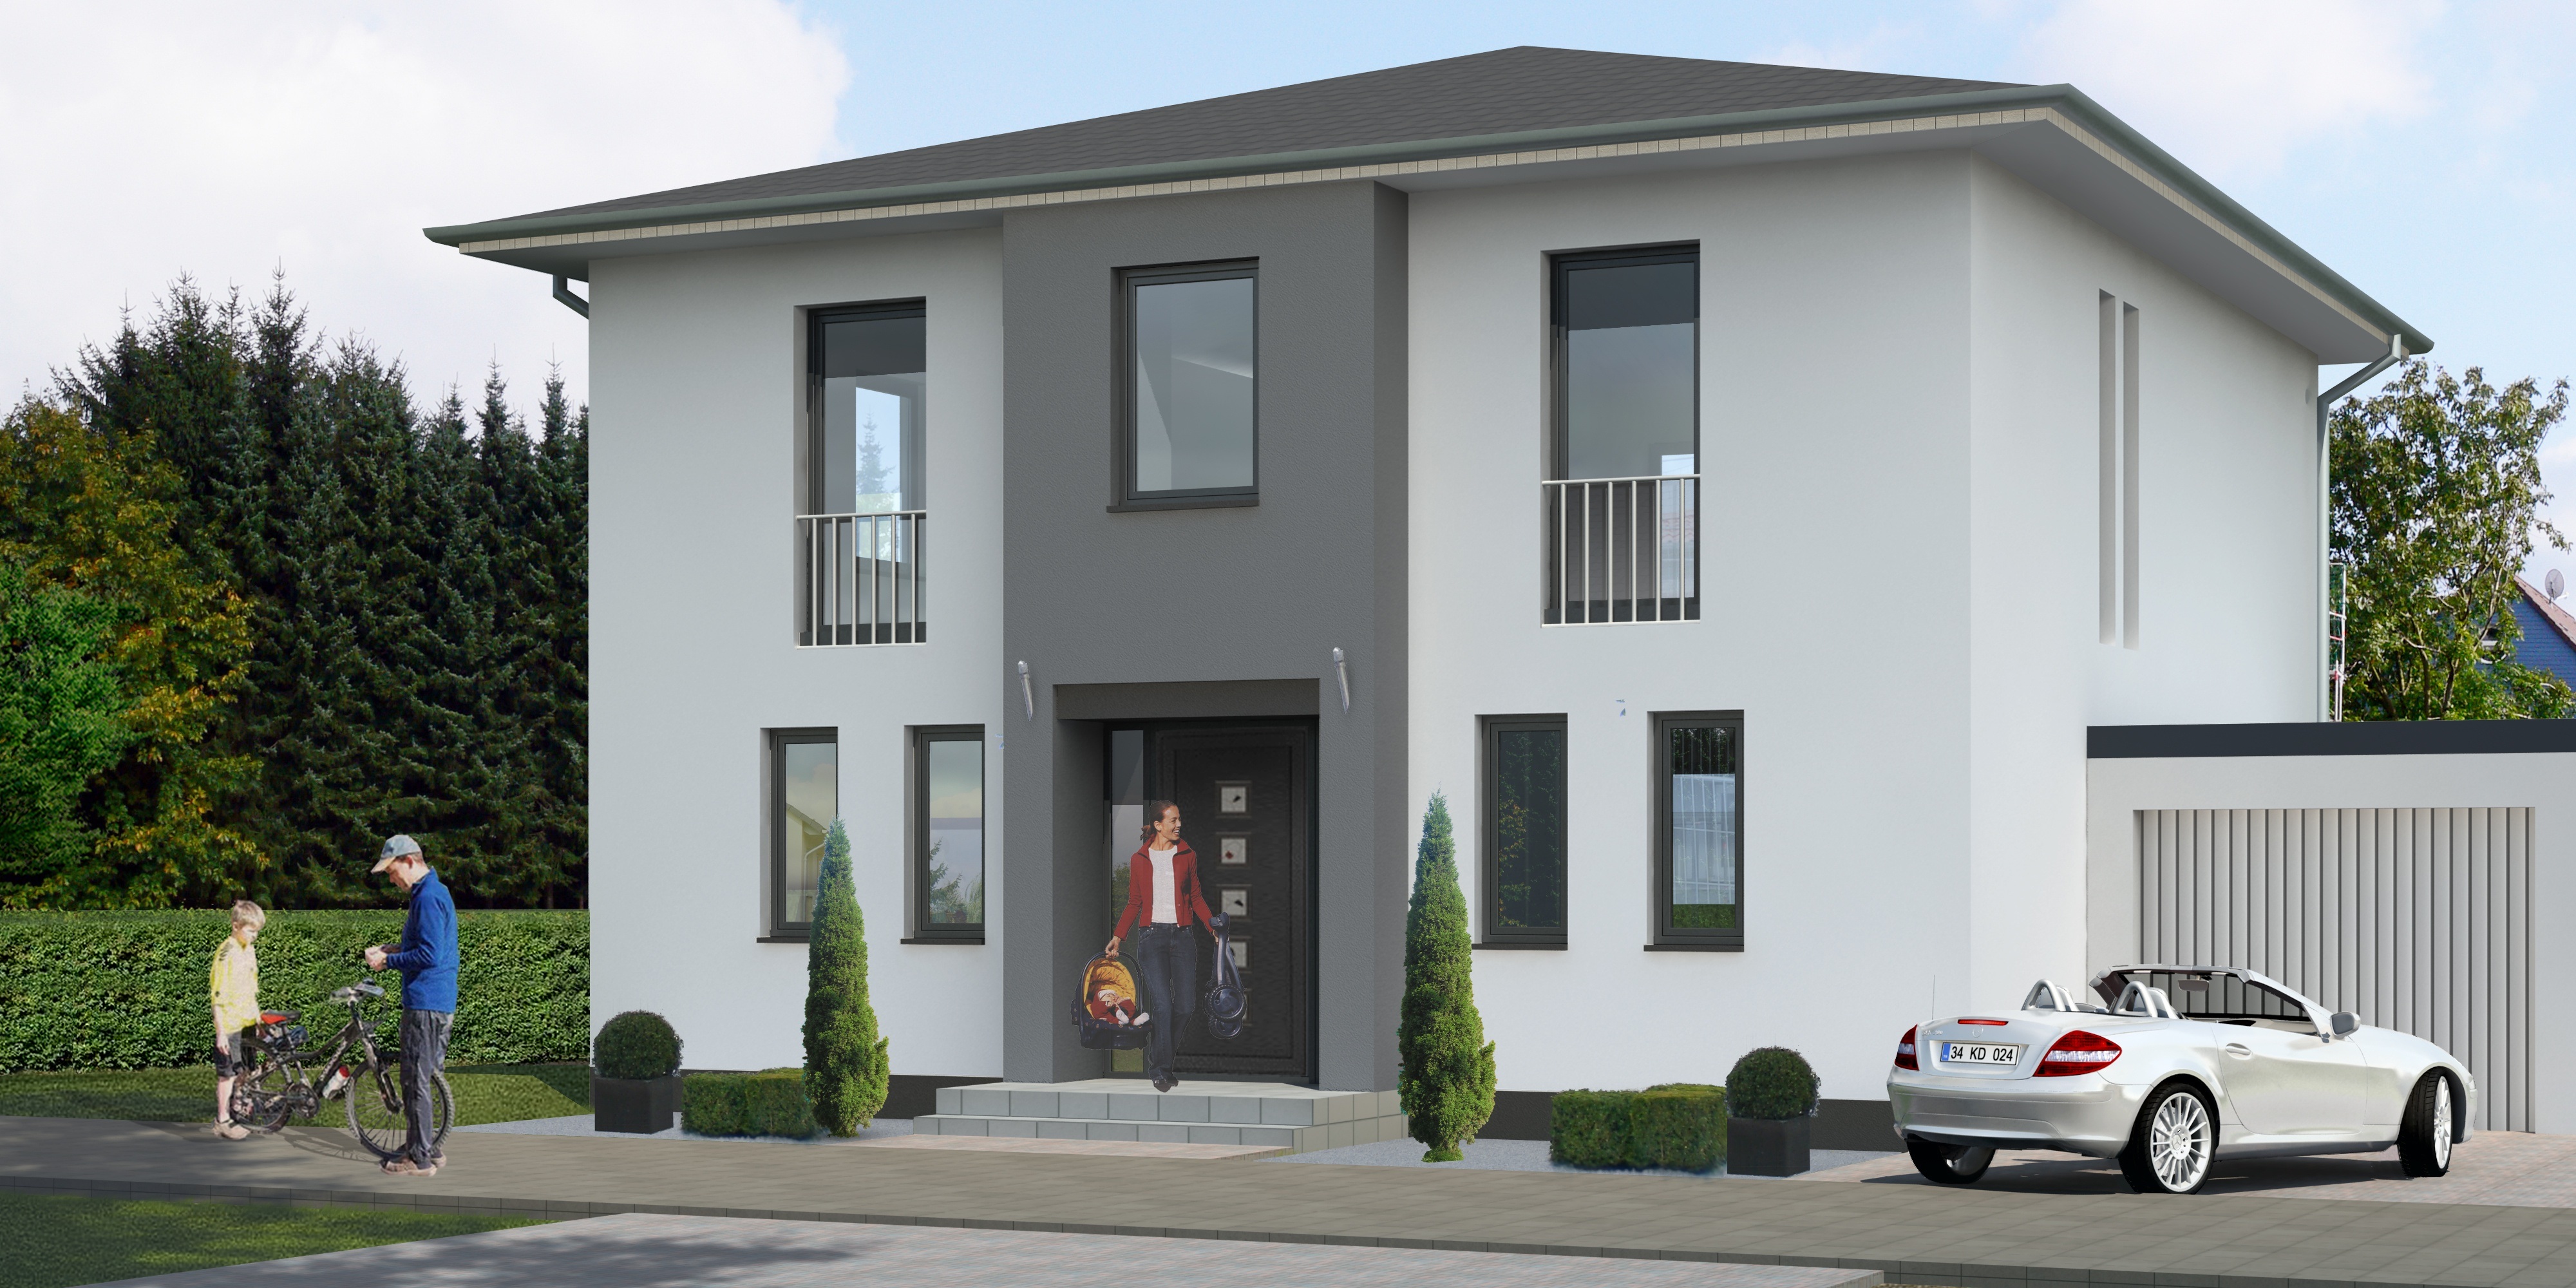
landscape, architecture, villa, house, building, home, cottage, facade, property, estate, real estate, visualization, cgi, rendering, single family home, visualization 3d, residential area, architectural visualization